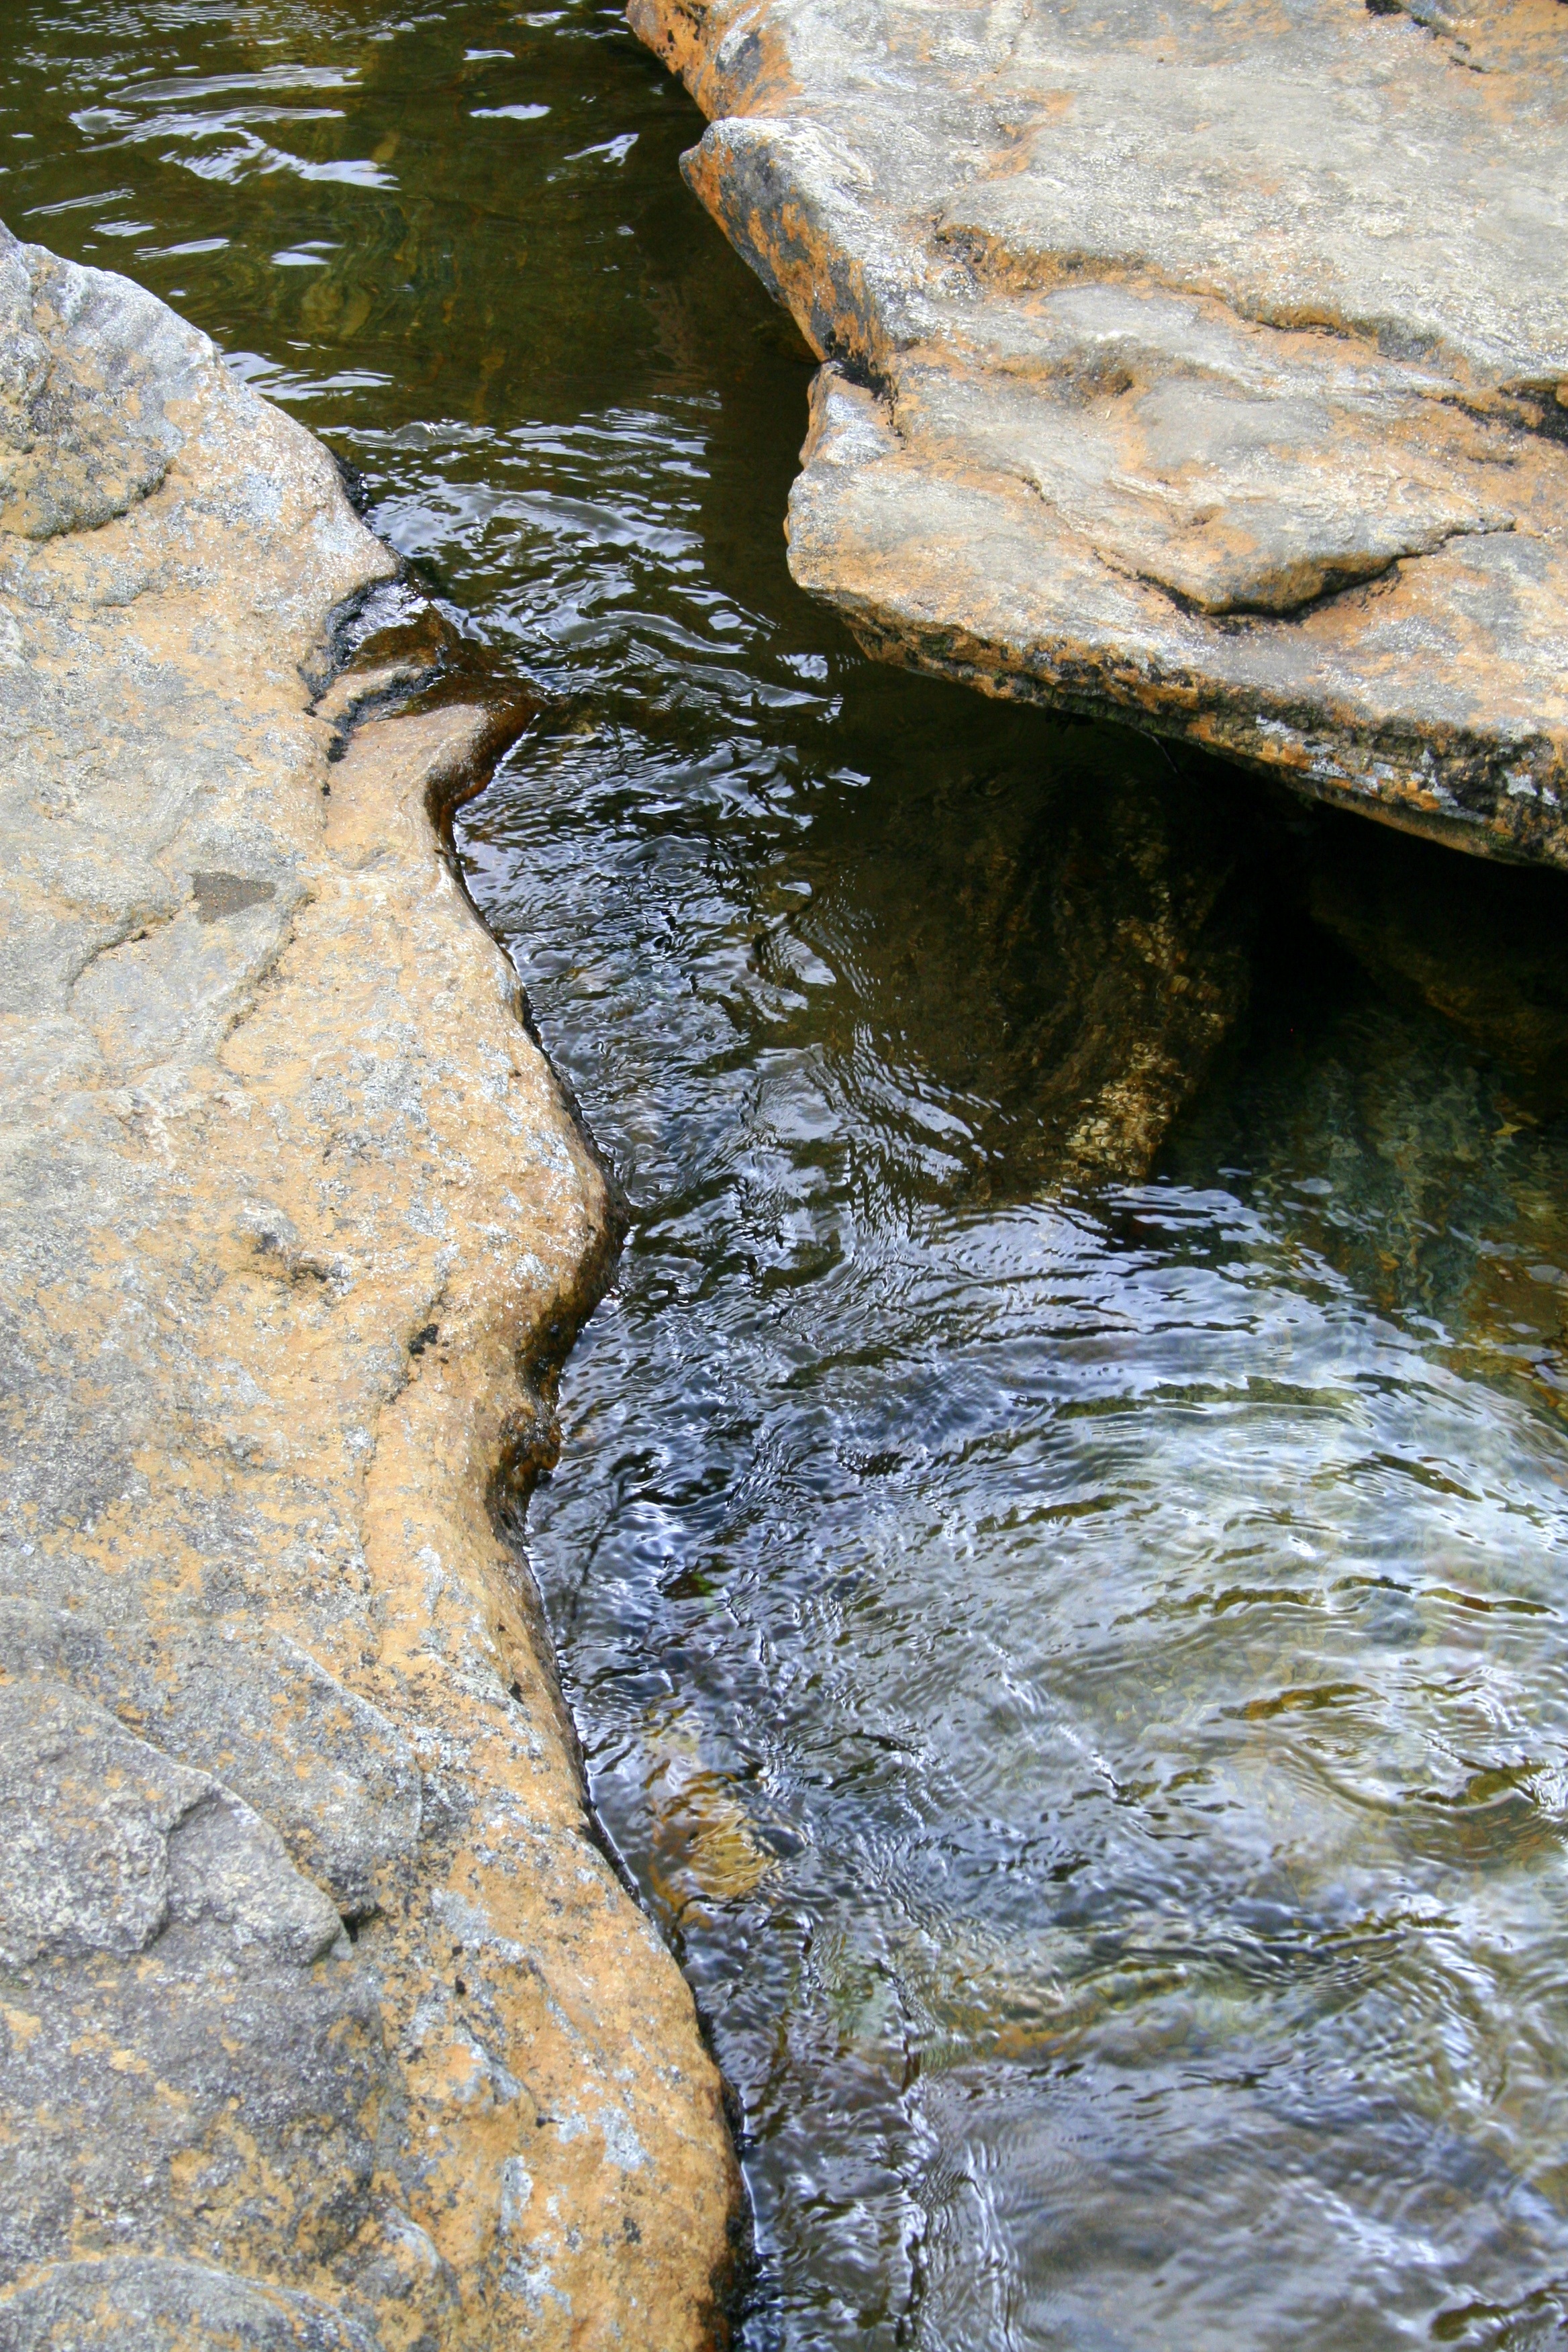
sea, tree, water, nature, rock, liquid, leaf, wet, river, clear, environment, stream, flow, reflection, flowing, natural, autumn, rapid, terrain, waterway, body of water, freshness, geology, ripples, purity, pure, water feature